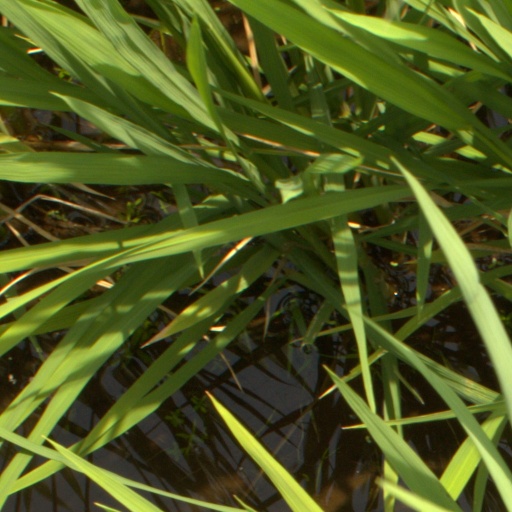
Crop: rice